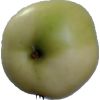
Label: Apple 6